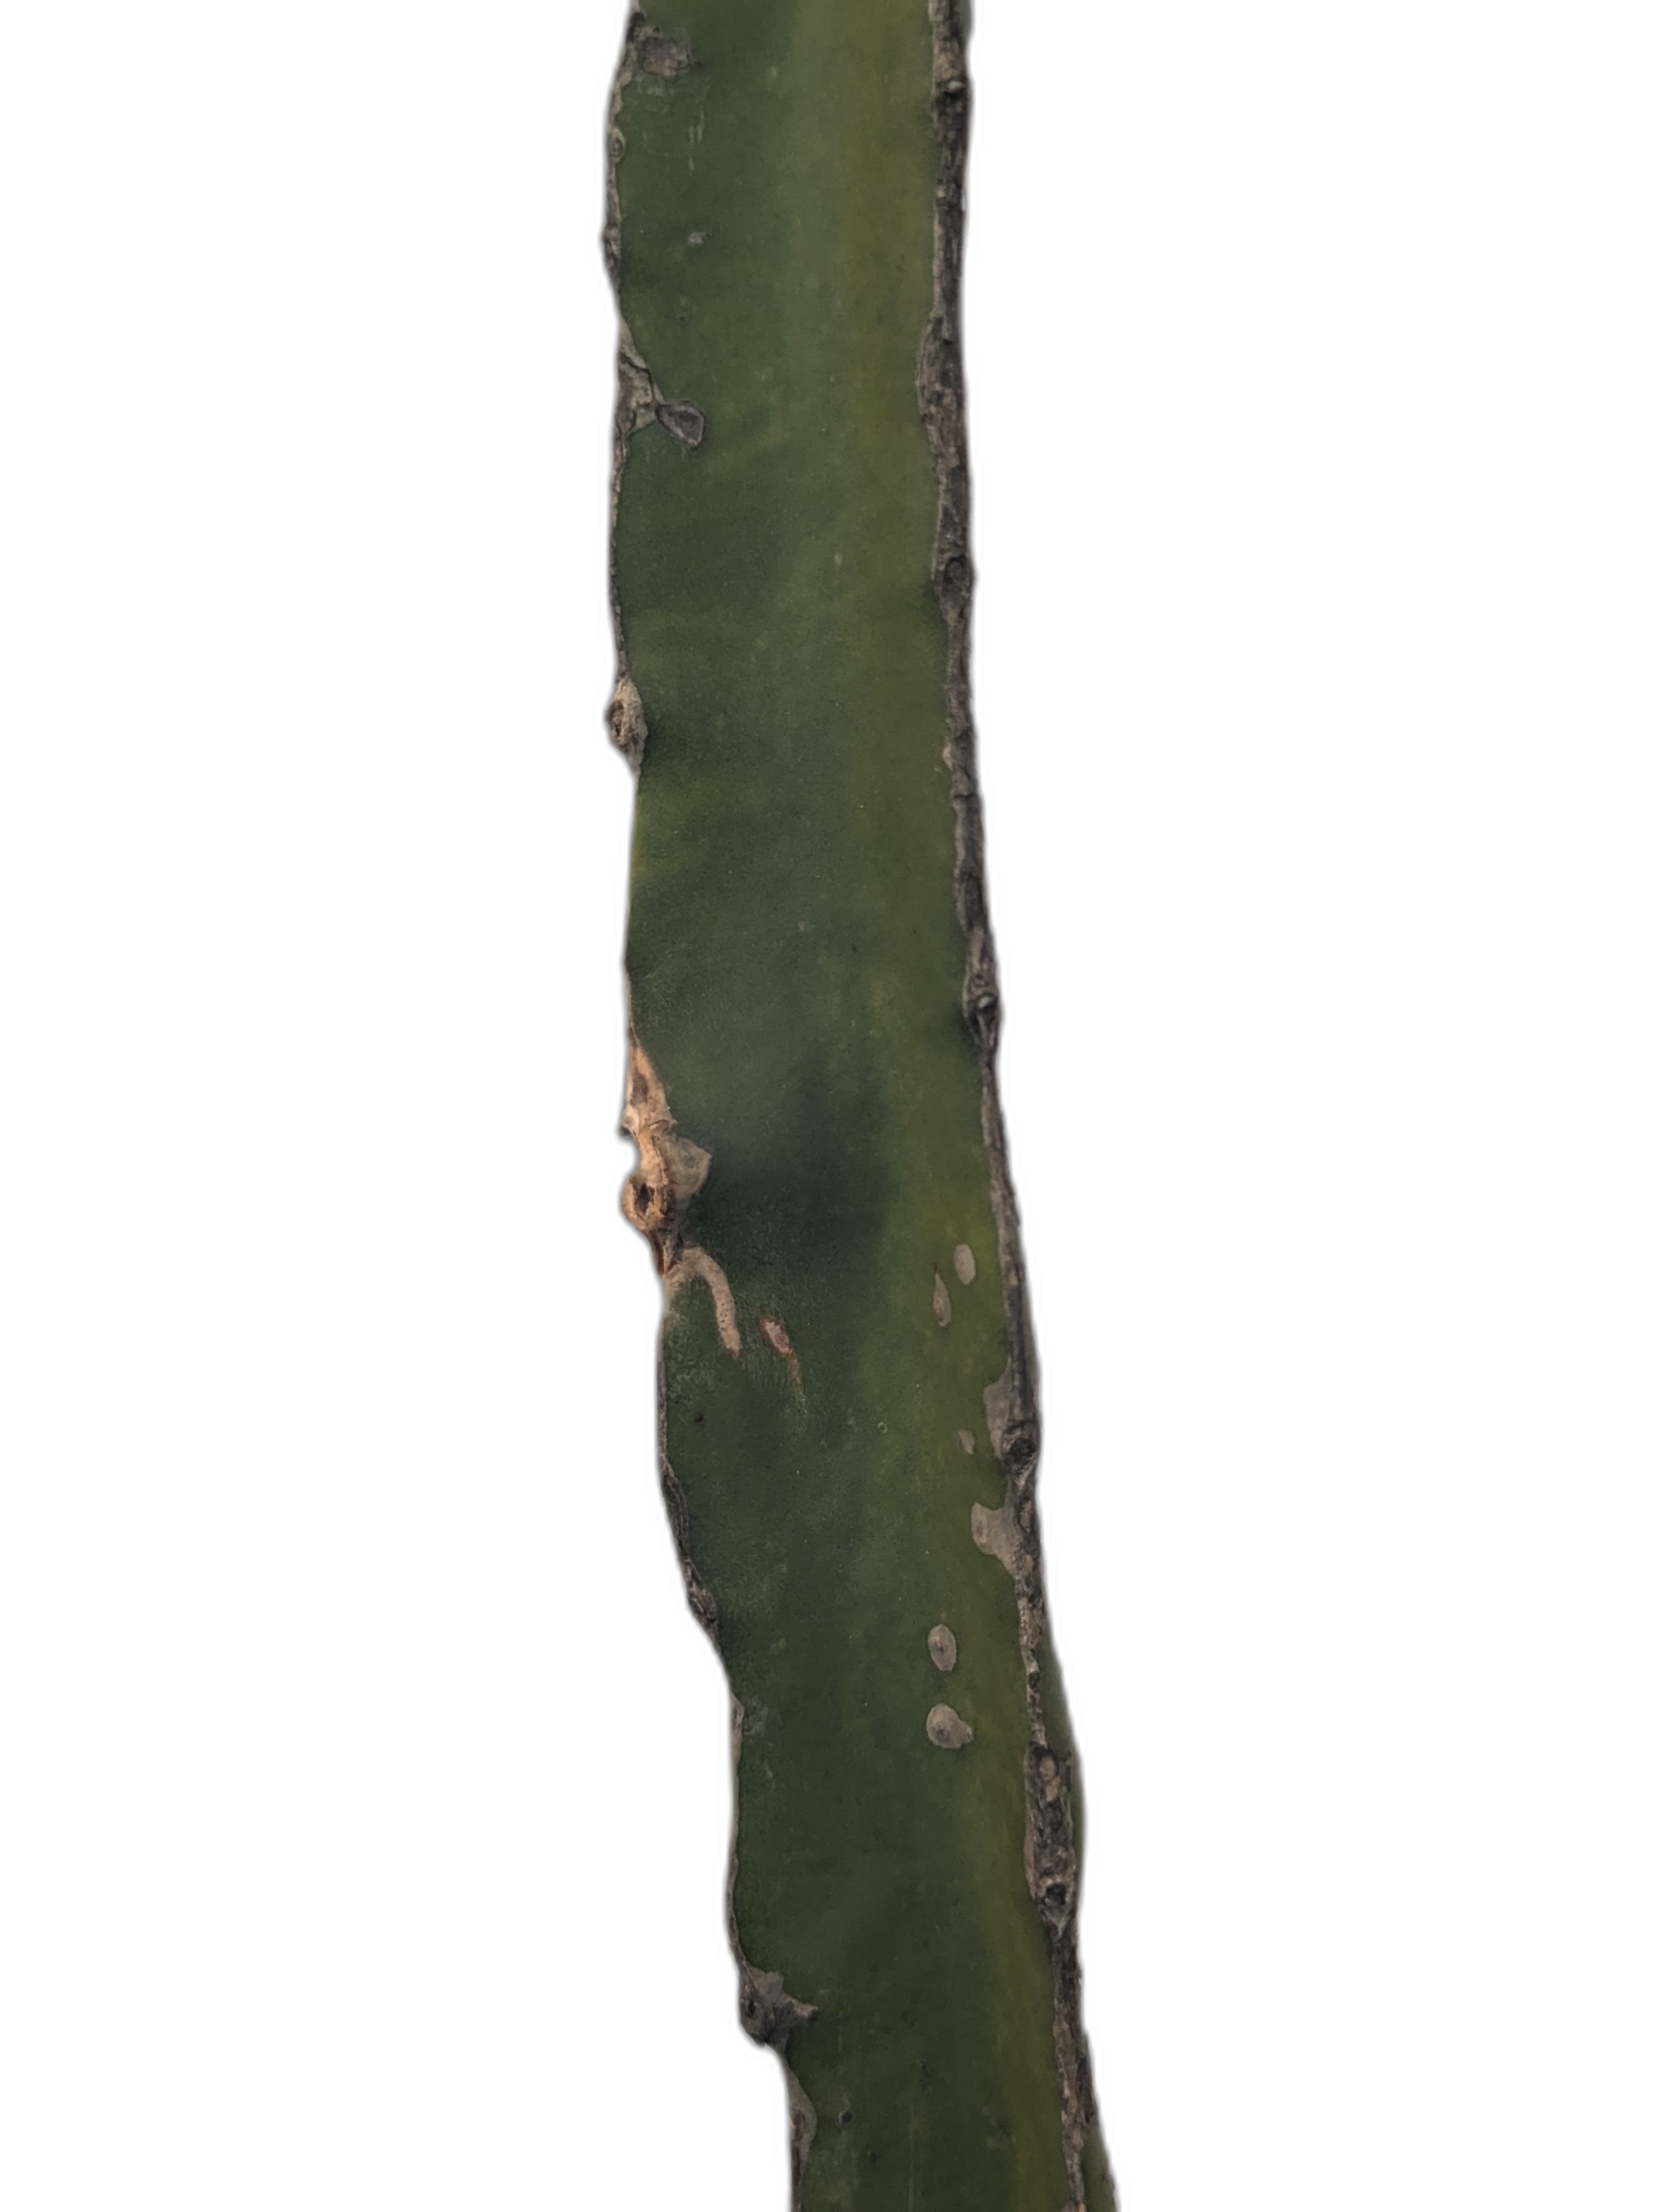
Label: Good leaf